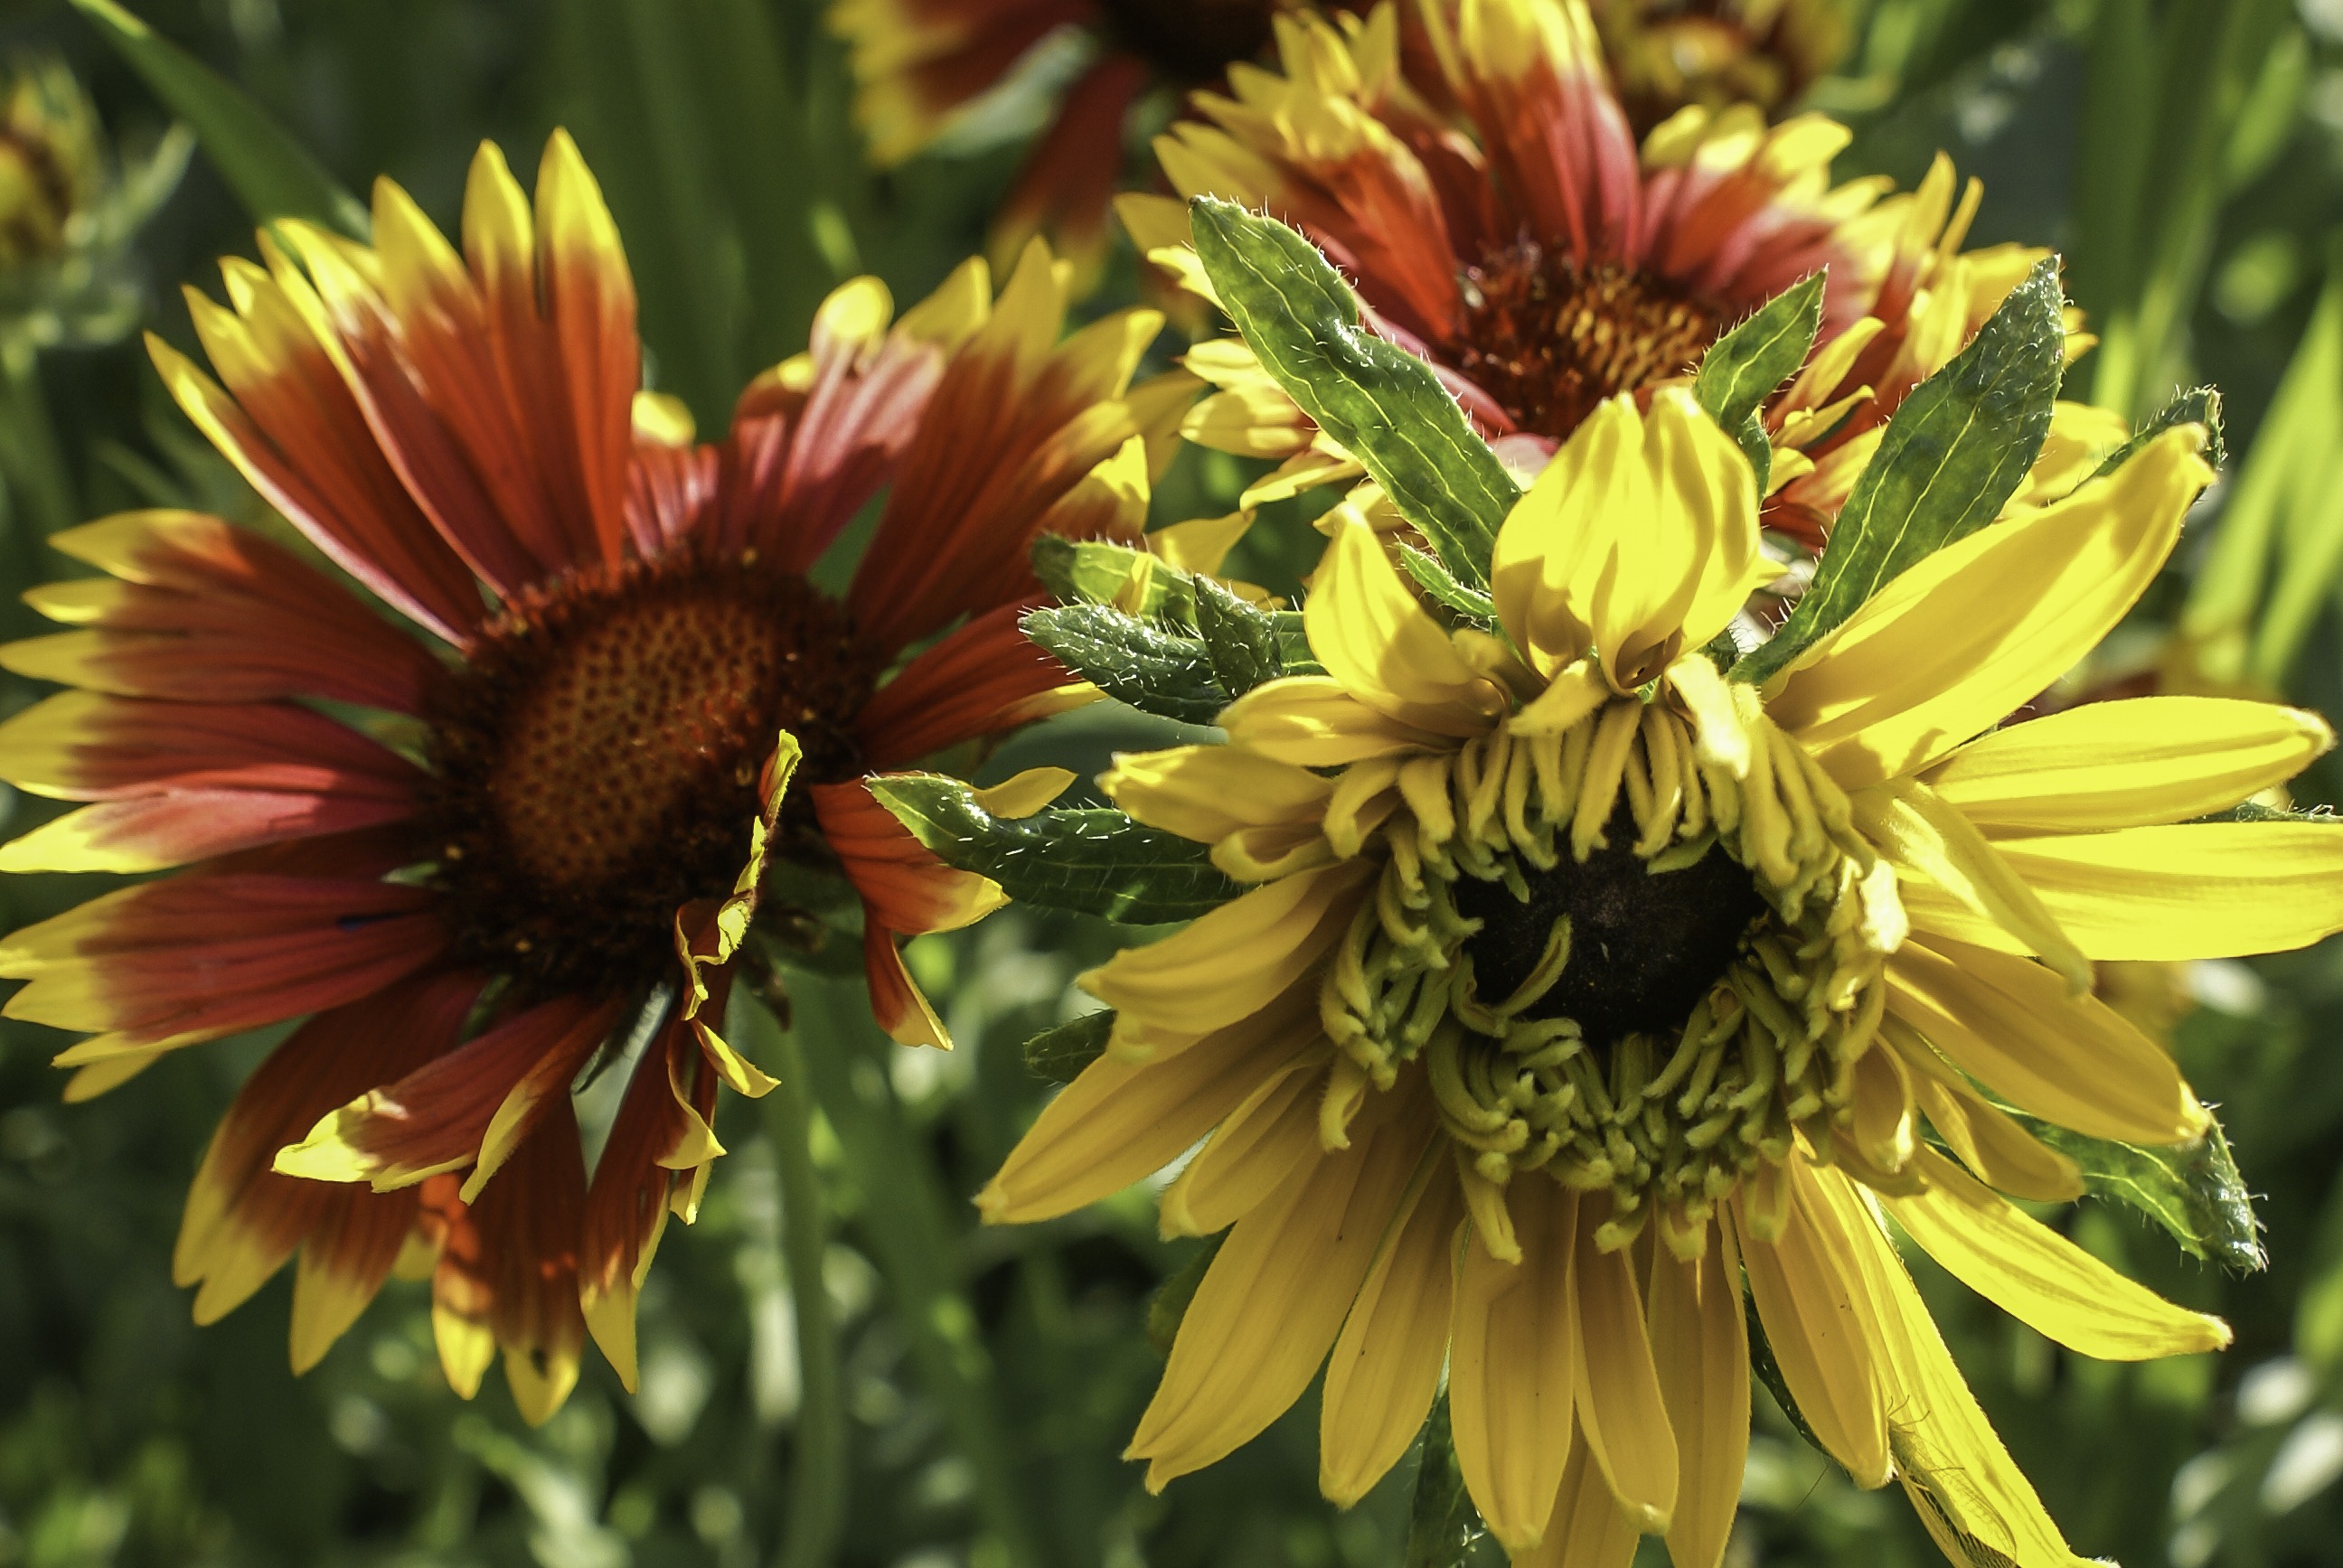
nature, plant, flower, flora, yellow flower, wildflower, coneflower, beautiful flower, flowering plant, daisy family, annual plant, blanket flowers